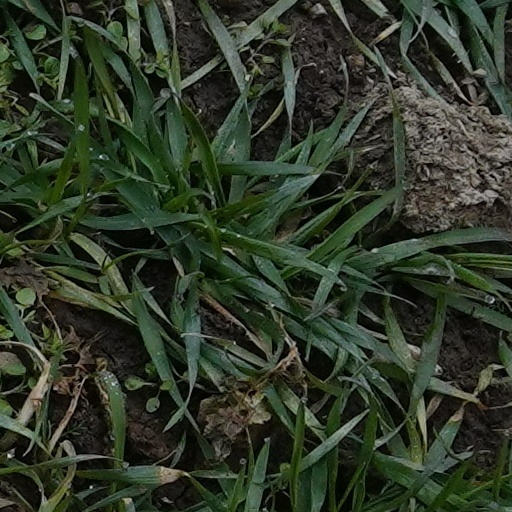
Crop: wheat